Hridayapoorvam

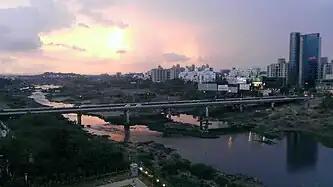

Filming was originally scheduled to begin in December 2024; however, it was subsequently postponed to 10 February 2025. Principal photography commenced on the rescheduled date in Kochi, following a ceremonial pooja. The opening shot featured Siddique and Sabitha Anand. The shooting of scenes featuring Mohanlal started four days later. Malavika joined the sets on the 22nd. The first schedule concluded on 16 March in Thekkady, with scenes filmed in the hills and tea estates. The following month, production shifted to Pune for the subsequent phase of shooting, after the completion of the Kerala portions. In addition to Mohanlal and Malavika, Sangita, Sangeeth, and Lalu Alex also participated in this schedule, which spanned a month. Filming wrapped up on 19 May 2025.